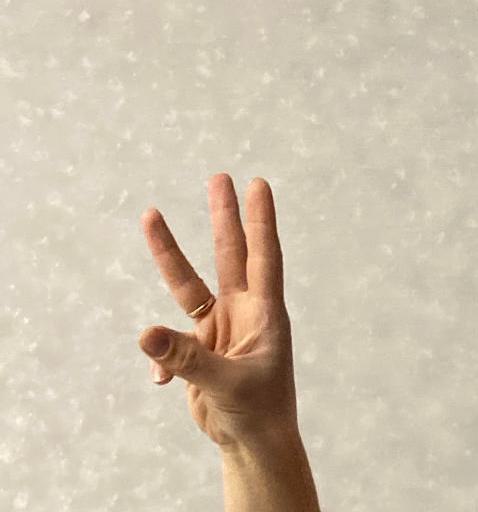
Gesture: three